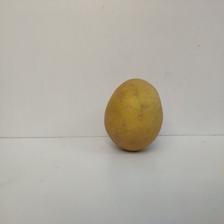
Size: Large